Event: Nepal Earthquake
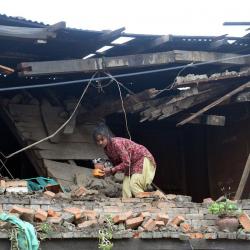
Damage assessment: damage